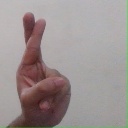
अक्षर: र